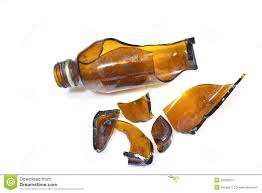
Waste category: glass